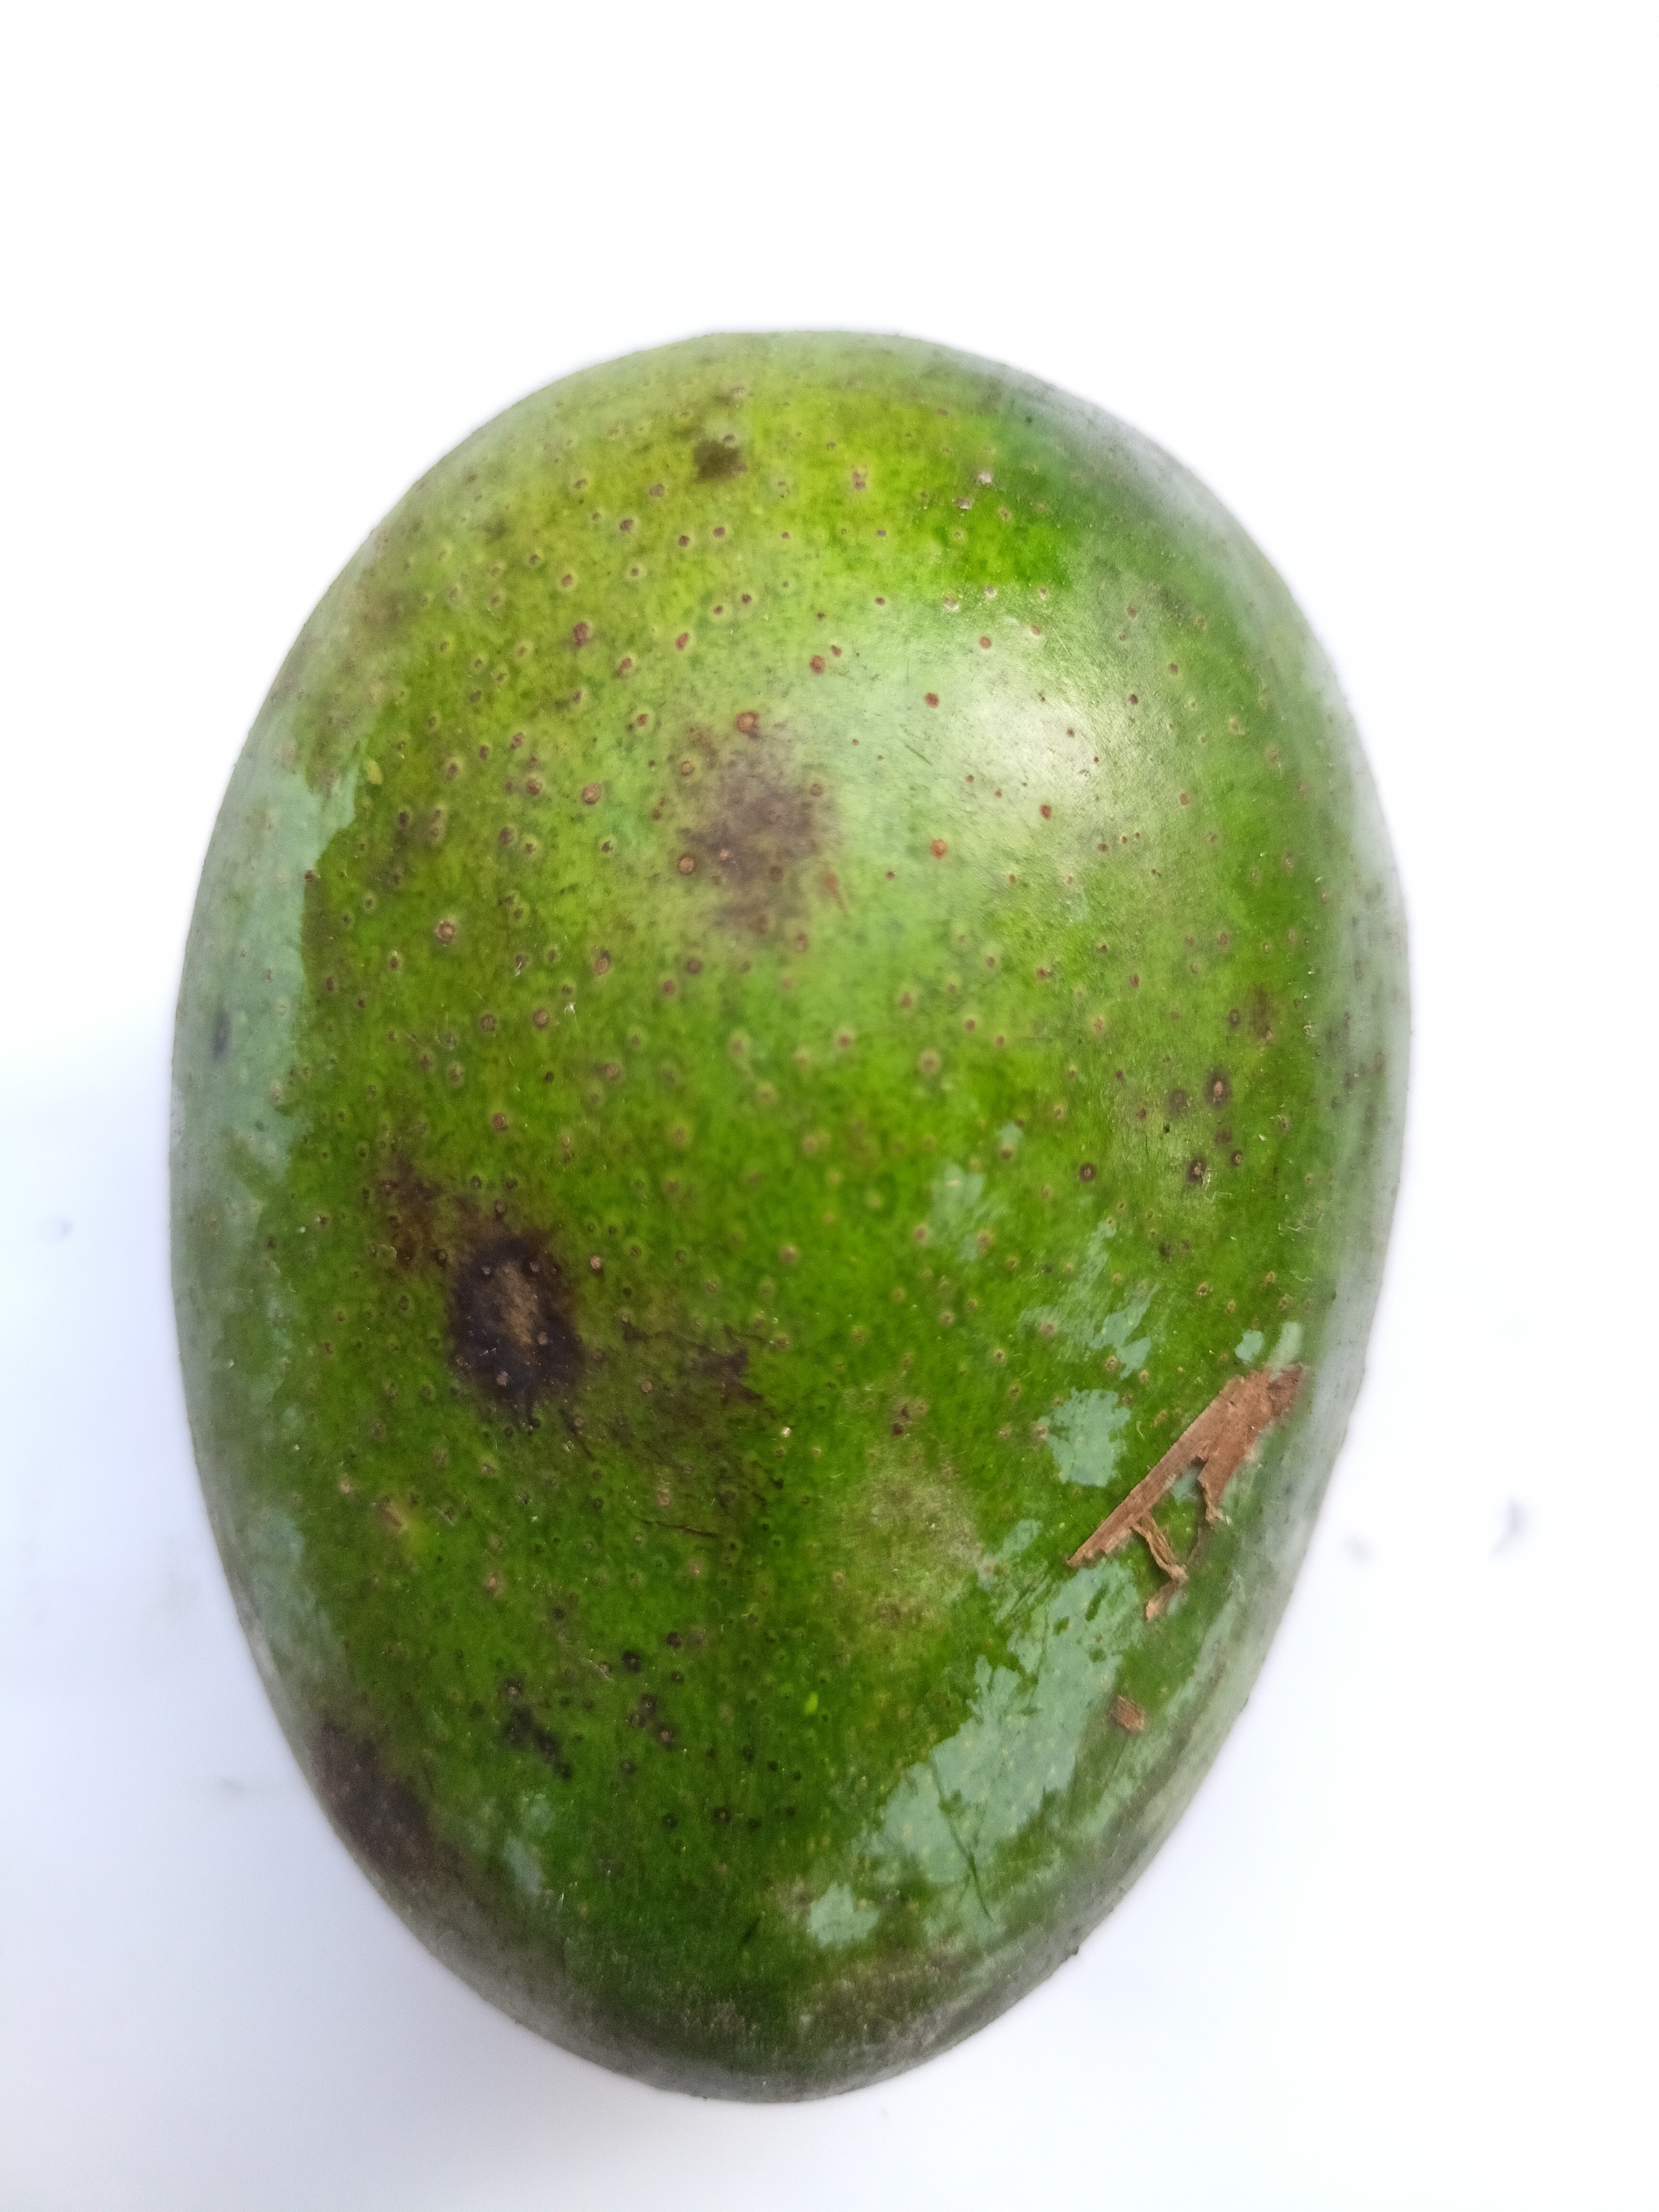
Mango variety: Khrishapat